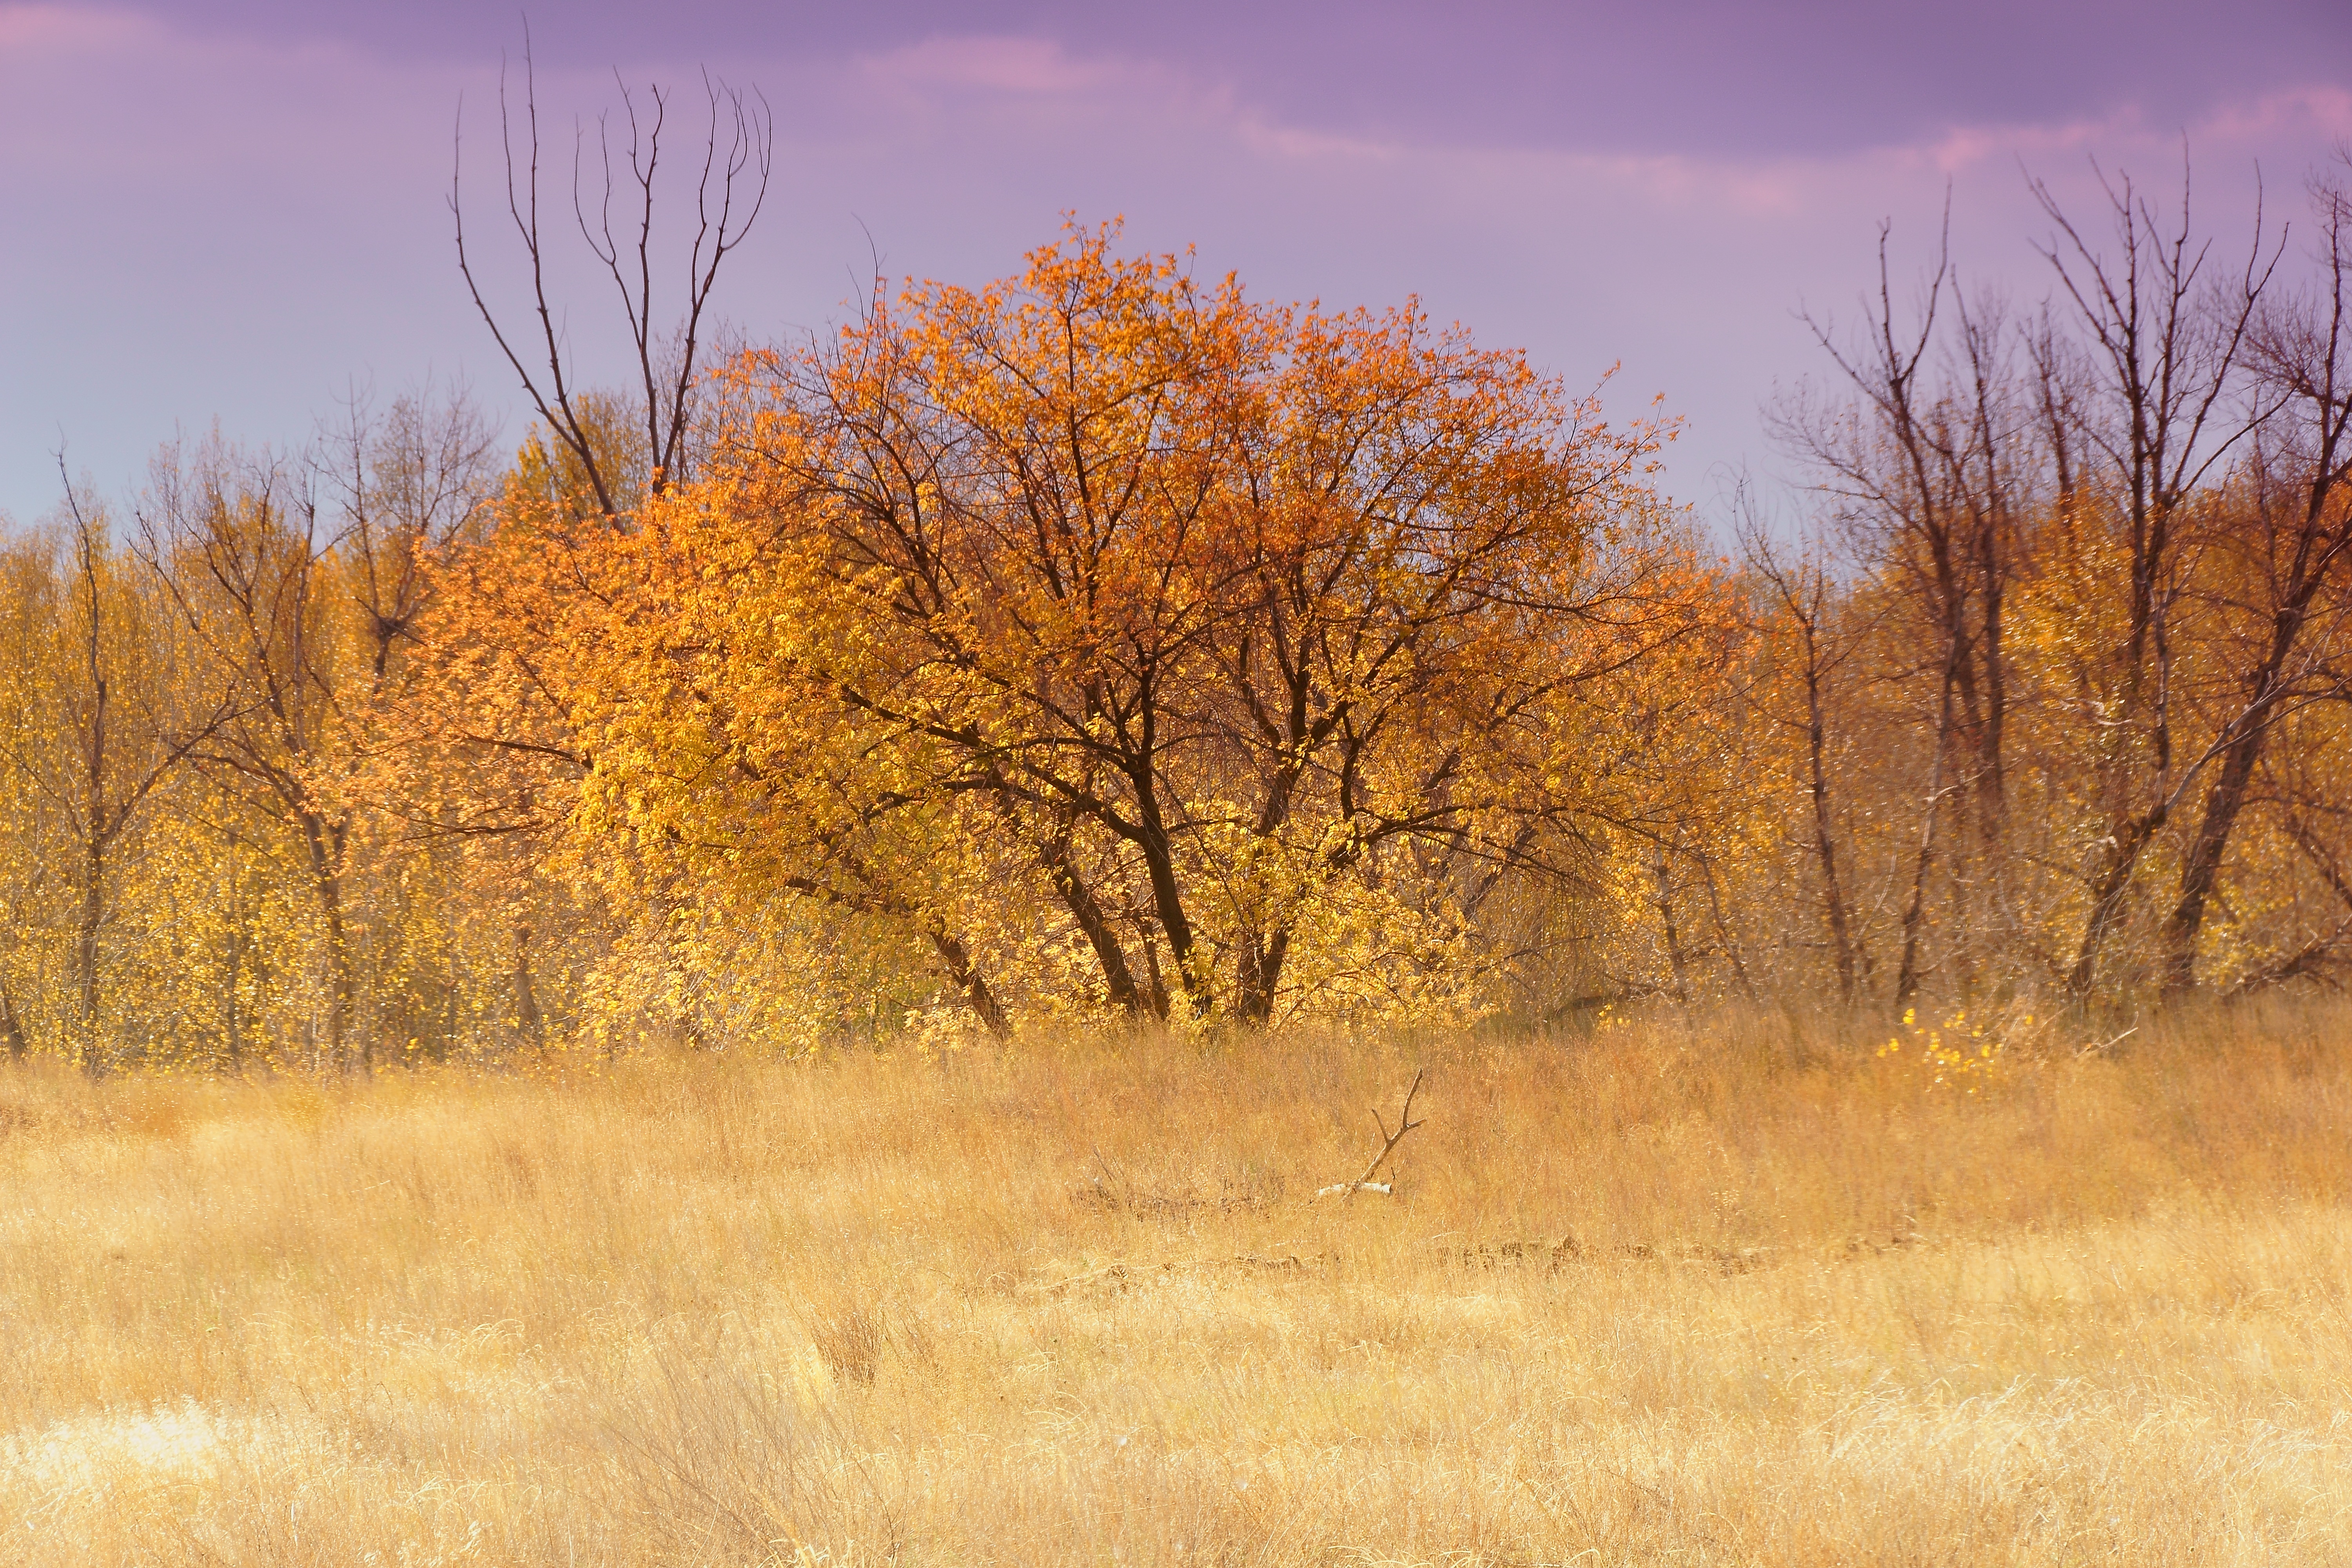
landscape, tree, nature, forest, grass, wilderness, branch, plant, sunset, field, meadow, prairie, morning, leaf, frost, dawn, evening, autumn, yellow, season, savanna, plain, trees, leaves, grassland, beautiful, woodland, habitat, autumn forest, ecosystem, golden autumn, living nature, rural area, natural environment, atmospheric phenomenon, grass family, woody plant